Gideon Mantell

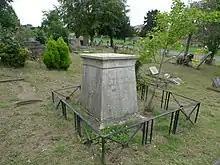
Mantell's tomb in West Norwood Cemetery. It may have been designed by Amon Henry Wilds. It is protected as a Grade II* listed structure.

Inspired by Mary Anning's sensational discovery of a fossilised animal resembling a huge crocodile (later identified as an ichthyosaur) at Lyme Regis in Dorset, Mantell became passionately interested in the study of the fossilised animals and plants found in his area. The fossils he had collected from the region, near The Weald in Sussex, were from the chalk downlands covering the county. The chalk is part of the Upper Cretaceous System and the fossils it contains are marine in origin. But by 1819, Mantell had begun acquiring fossils from a quarry, at Whitemans Green, near Cuckfield. These included the remains of terrestrial and freshwater ecosystems, at a time when all the known fossil remains from Cretaceous England, hitherto, were marine in origin. He named the new strata the "Strata of Tilgate Forest", after an historical wooded area and it was later shown to belong to the Lower Cretaceous.